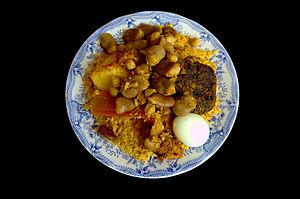
Couscous au kadid, chebtya et légumes, de Tunisie This photograph was taken with a Nikon D3100.
La cuisine tunisienne, cuisine typiquement méditerranéenne, découle d'une tradition ancestrale de culture gastronomique en Tunisie et reflète les héritages culturels successifs ; elle dépend du climat régional et de la géographie du pays, et par conséquent de ses produits locaux : blé, olives et huile d'olive, viande, fruits et légumes, poissons et fruits de mer, surtout le long des côtes. Cette cuisine se différencie sensiblement de ses voisines maghrébines : le tajine tunisien est ainsi différent de la version marocaine ou algérienne, il en est de même pour certaines préparations de pâtes, de salades, etc.